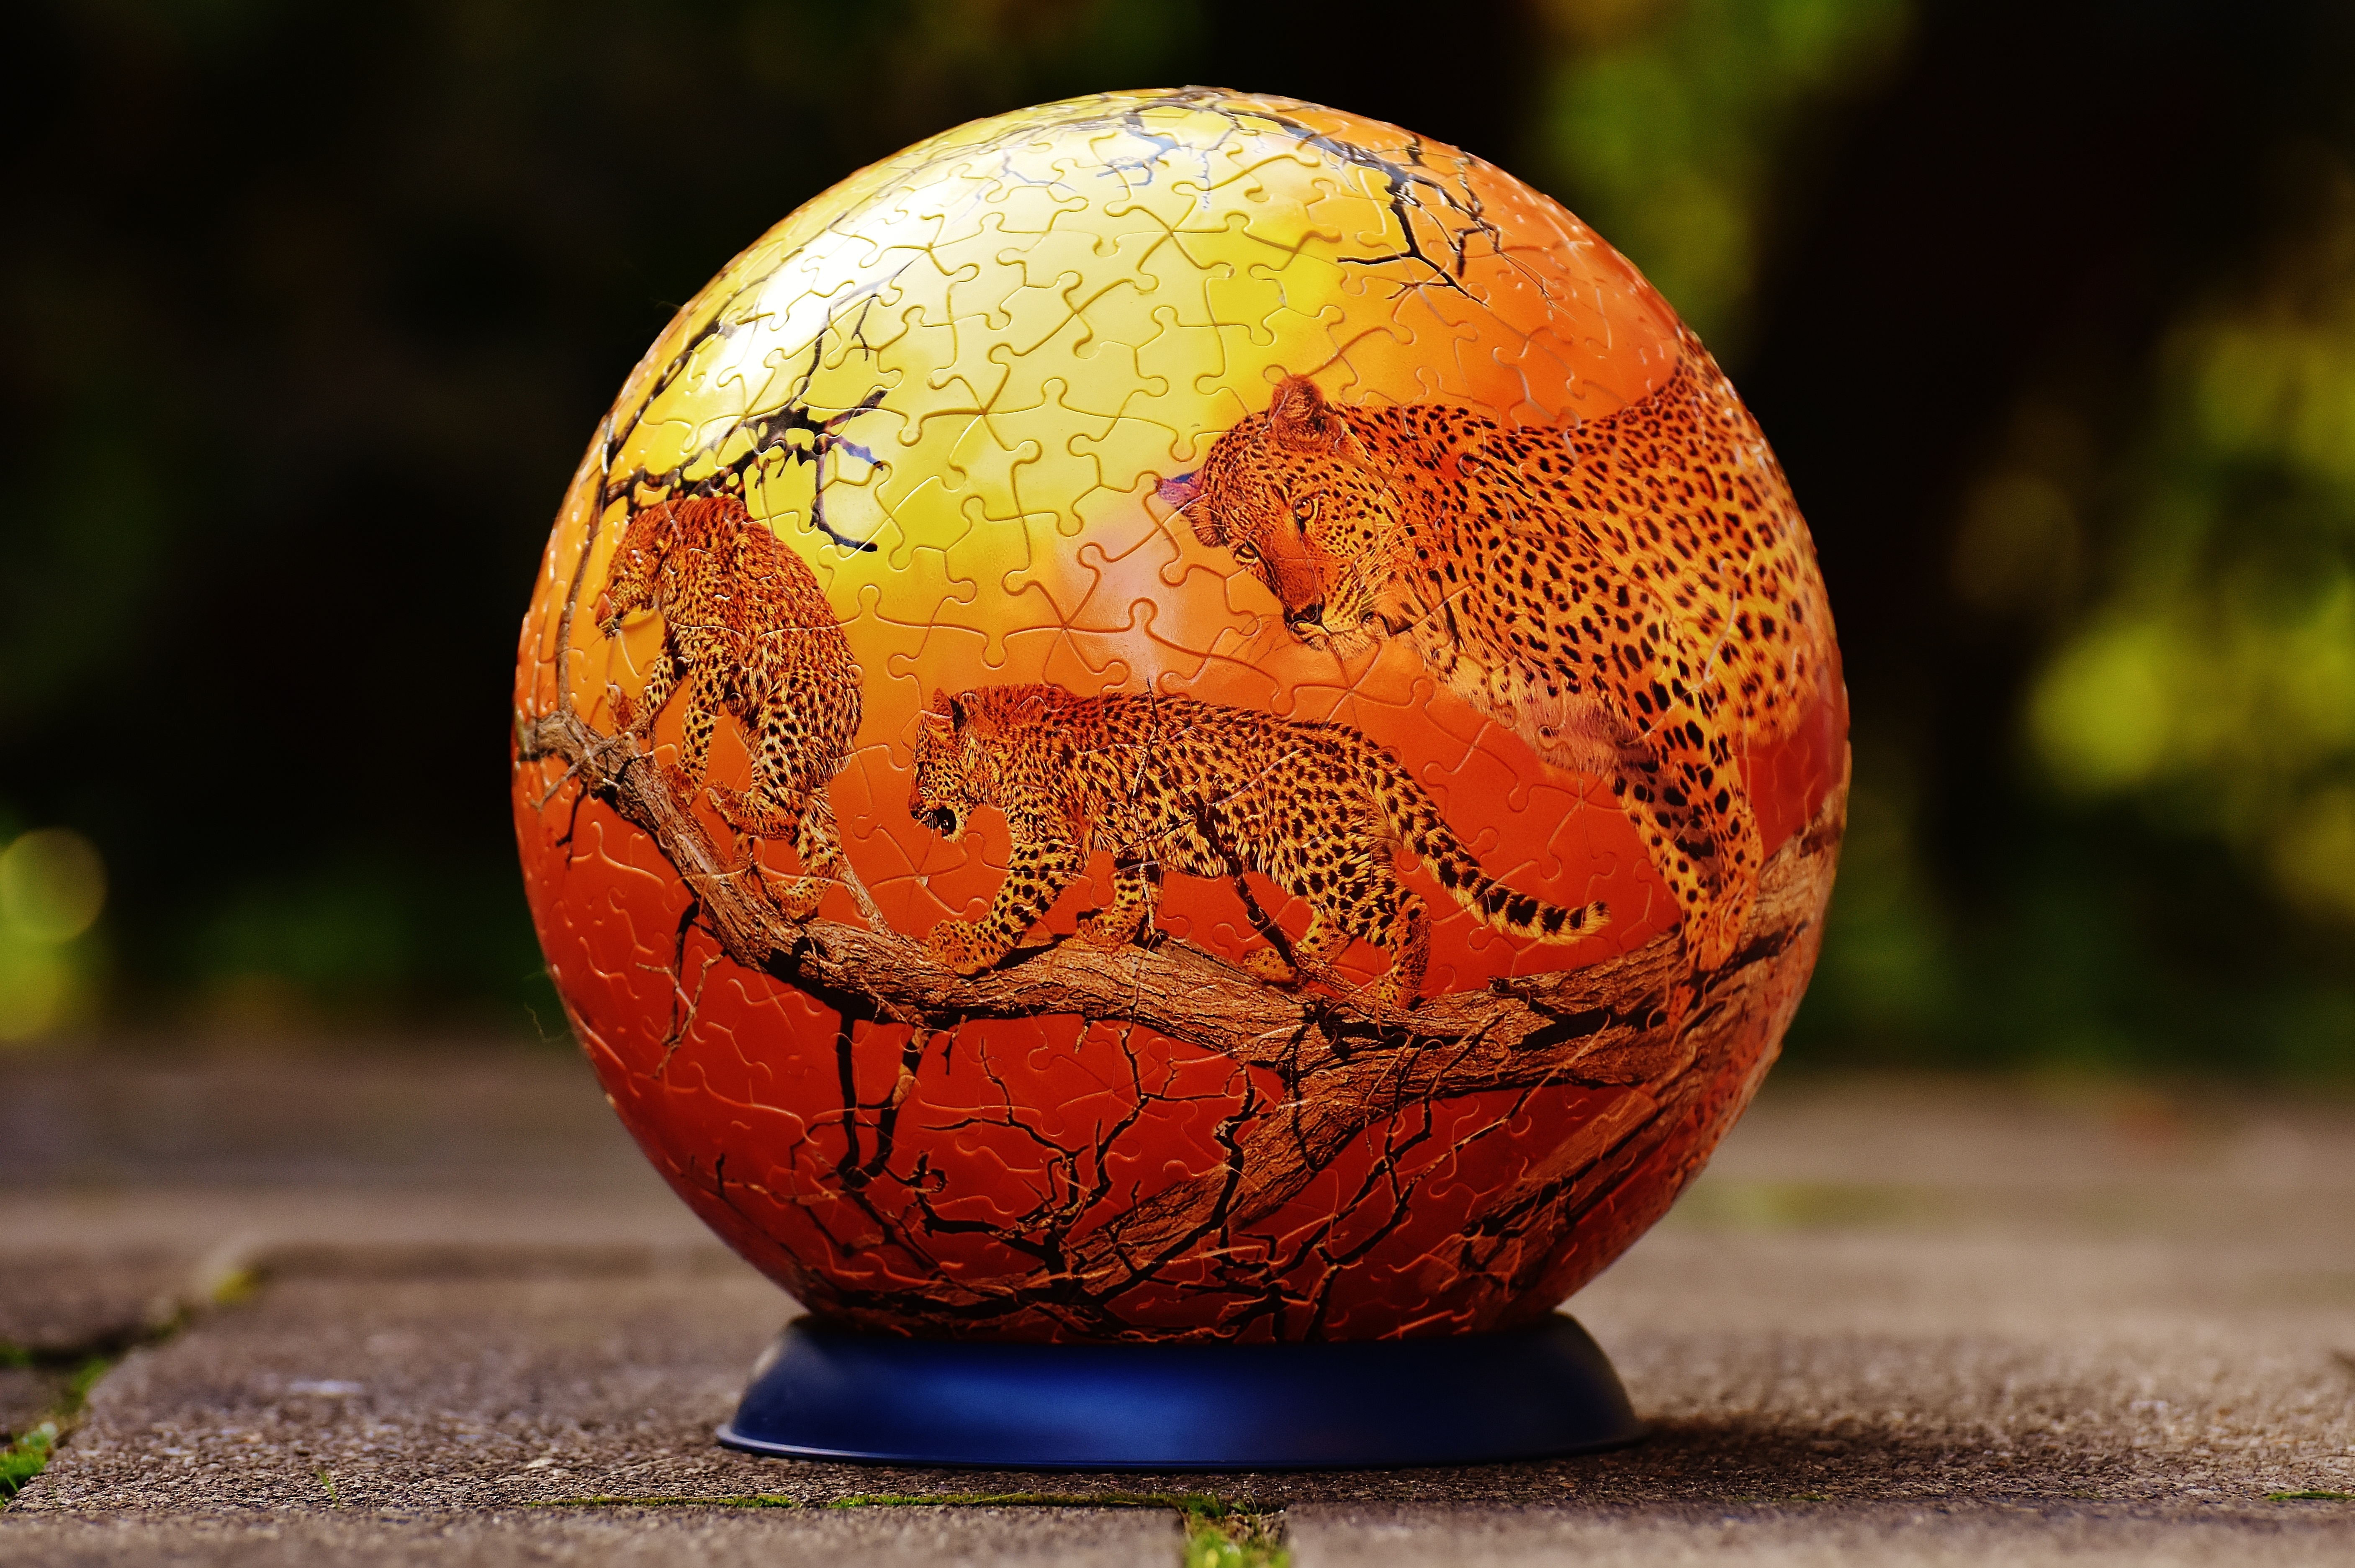
plant, play, food, produce, pumpkin, leopard, gourd, art, stand, fun, ball, toys, sphere, carving, puzzle, wild animals, puzzle ball, tricky, patience games, puzzle piece